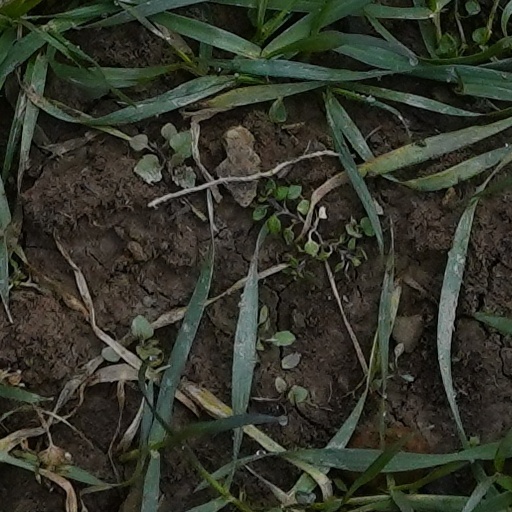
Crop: wheat